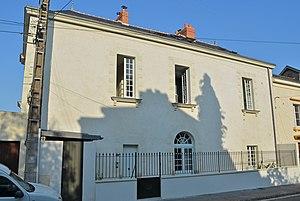
Maison bourgeoise de 1801. Nantes. This building is inscrit au titre des Monuments Historiques. It is indexed in the Base Mérimée, a database of architectural heritage maintained by the French Ministry of Culture,
Cet article recense les monuments historiques de Nantes, en France.
L'immeuble situé au nᵒ 8 de la rue Aregnaudeau à Nantes, en France, fut bâti au début du XIXᵉ siècle et a été inscrit au titre des monuments historiques en 2005.
La rue Aregnaudeau est une voie du quartier Bellevue - Chantenay - Sainte-Anne de Nantes, en France.